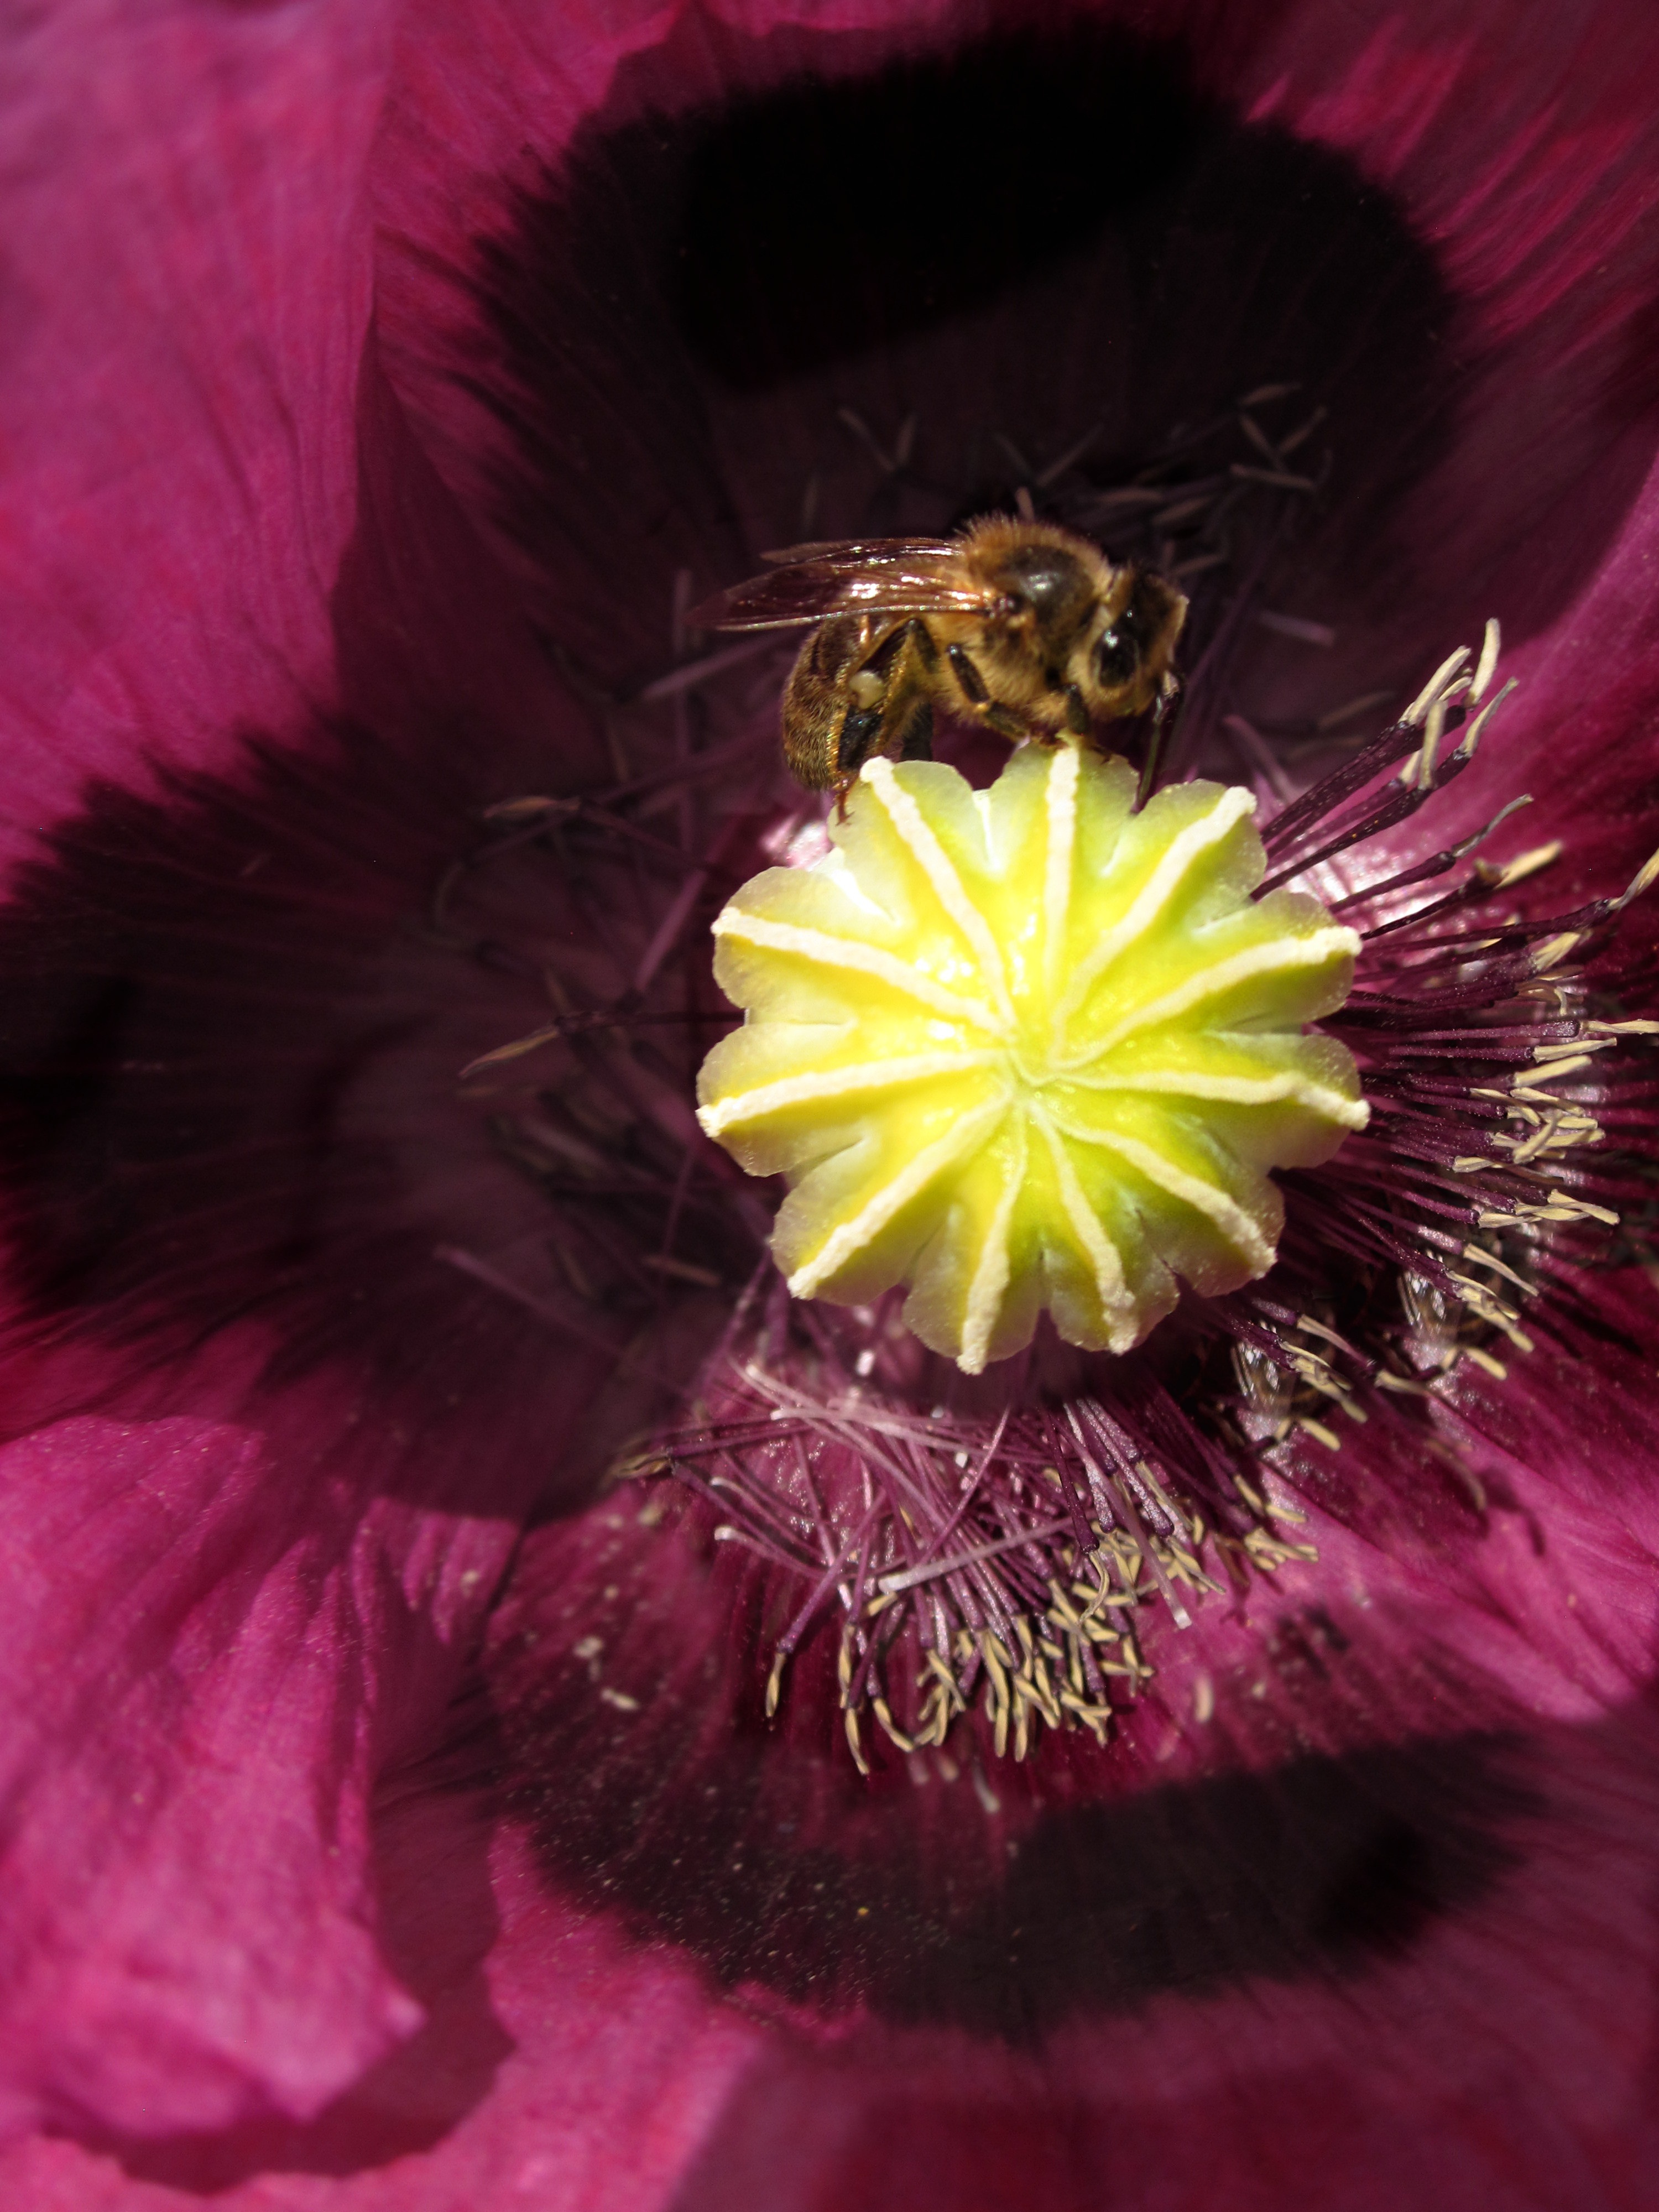
blossom, plant, photography, flower, purple, petal, tulip, pollen, spring, red, pink, flora, close up, bee, poppy, macro photography, flowering plant, land plant